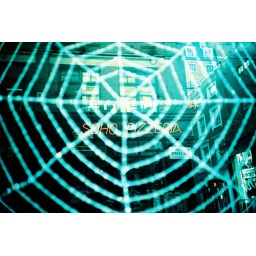
West End window #1...Upper John Street, Soho, London.flipped in photoshop, the neon sign is a refection in the window of a bead shop.